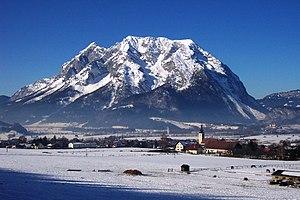
Le Grimming est un pic isolé dominant la vallée de l'Enns, dans le Salzkammergut en Autriche.